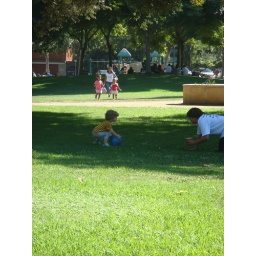
boy playing ball in the park